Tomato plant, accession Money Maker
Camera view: vertical (180 deg); turntable rotation: 60 degrees
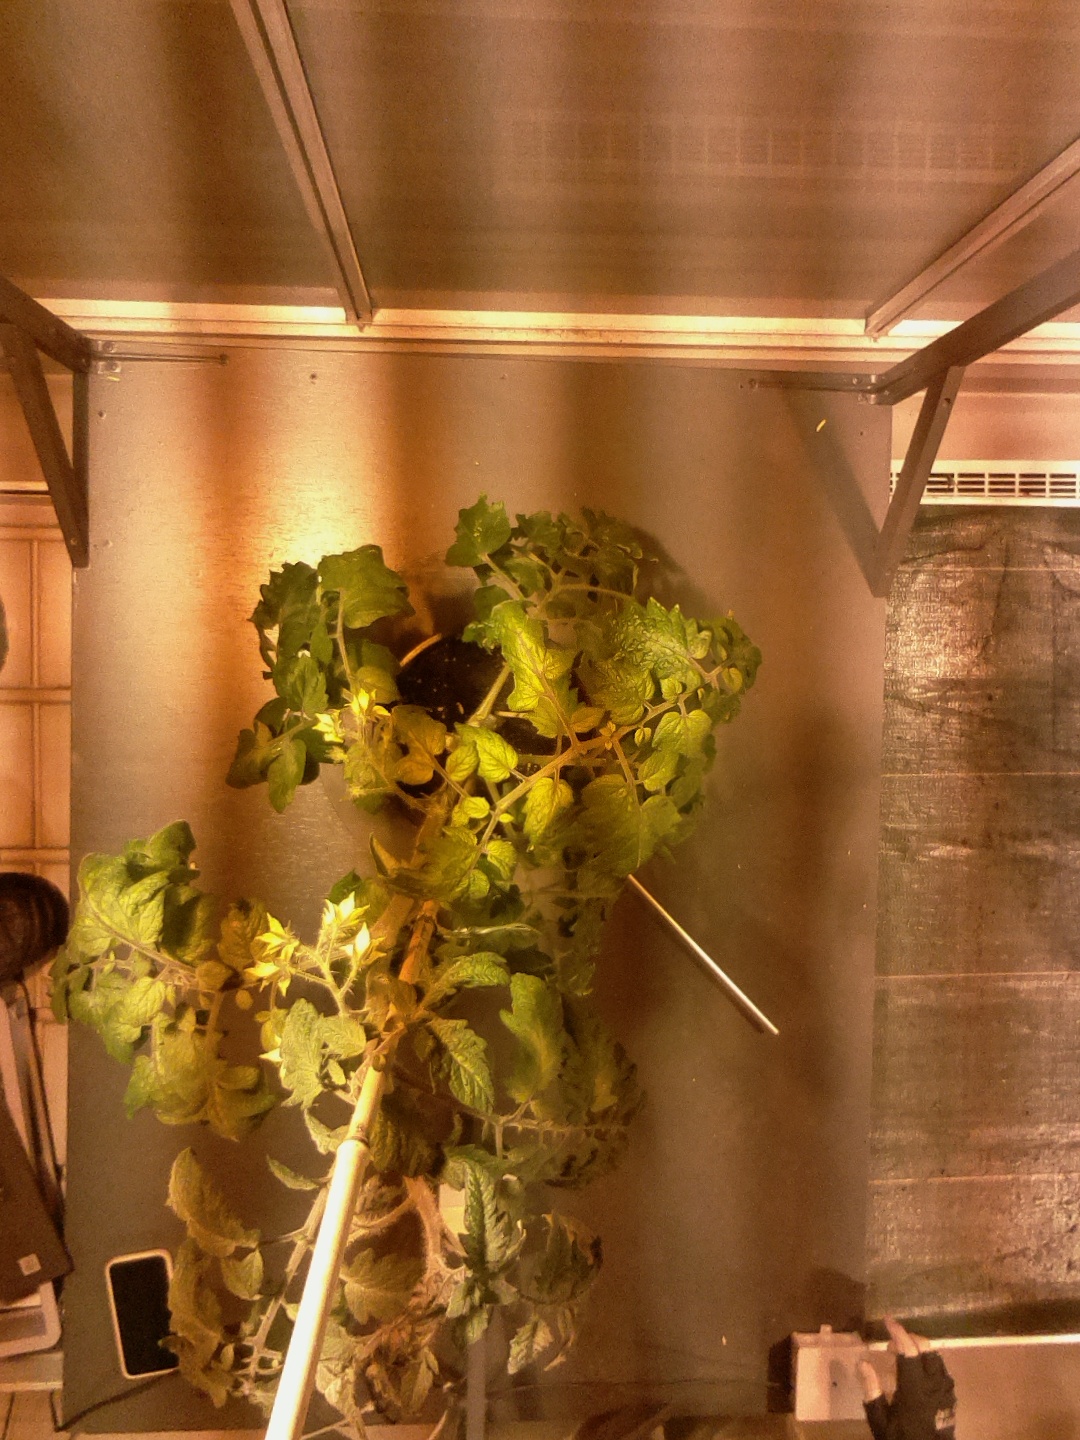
BBCH growth stage 69: End of flowering, 90%-100% of flowers open, more petals falling